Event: Nepal Earthquake
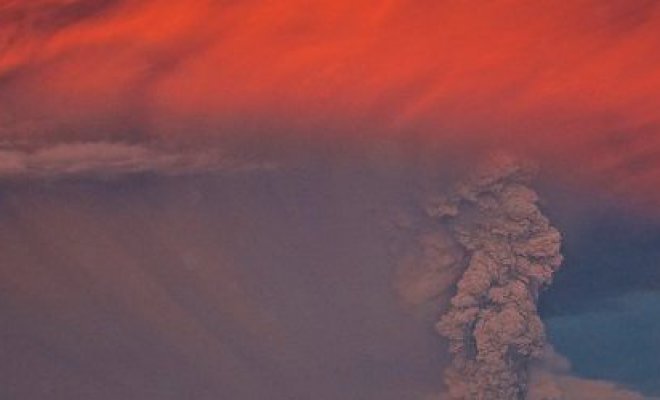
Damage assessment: no_damage